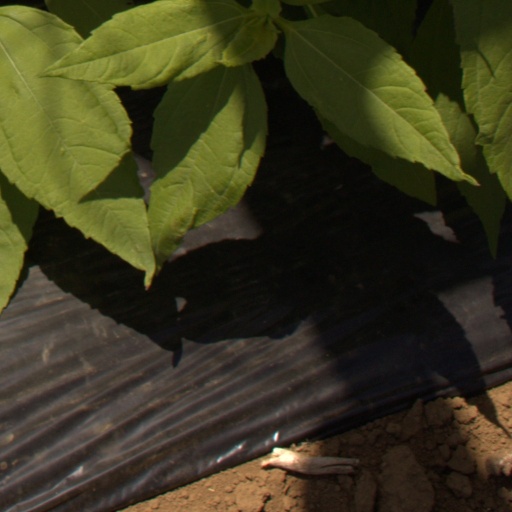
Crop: Jerusalem artichoke